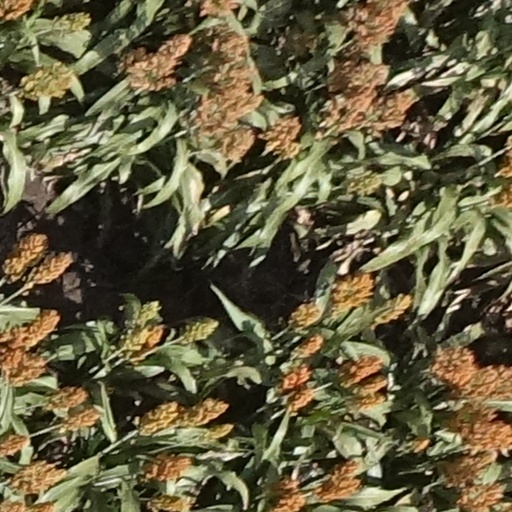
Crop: sorghum